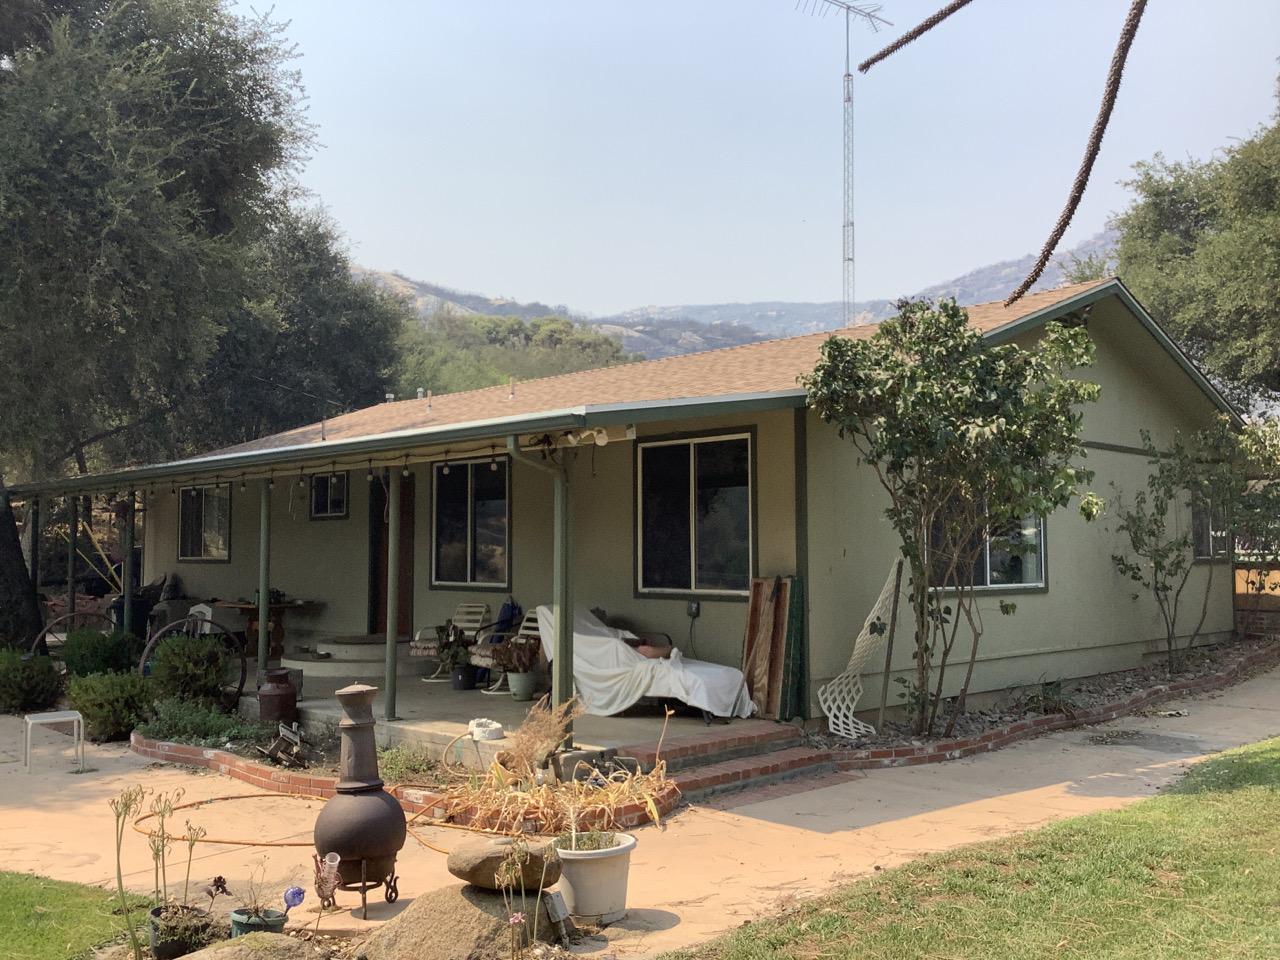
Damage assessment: no_damage